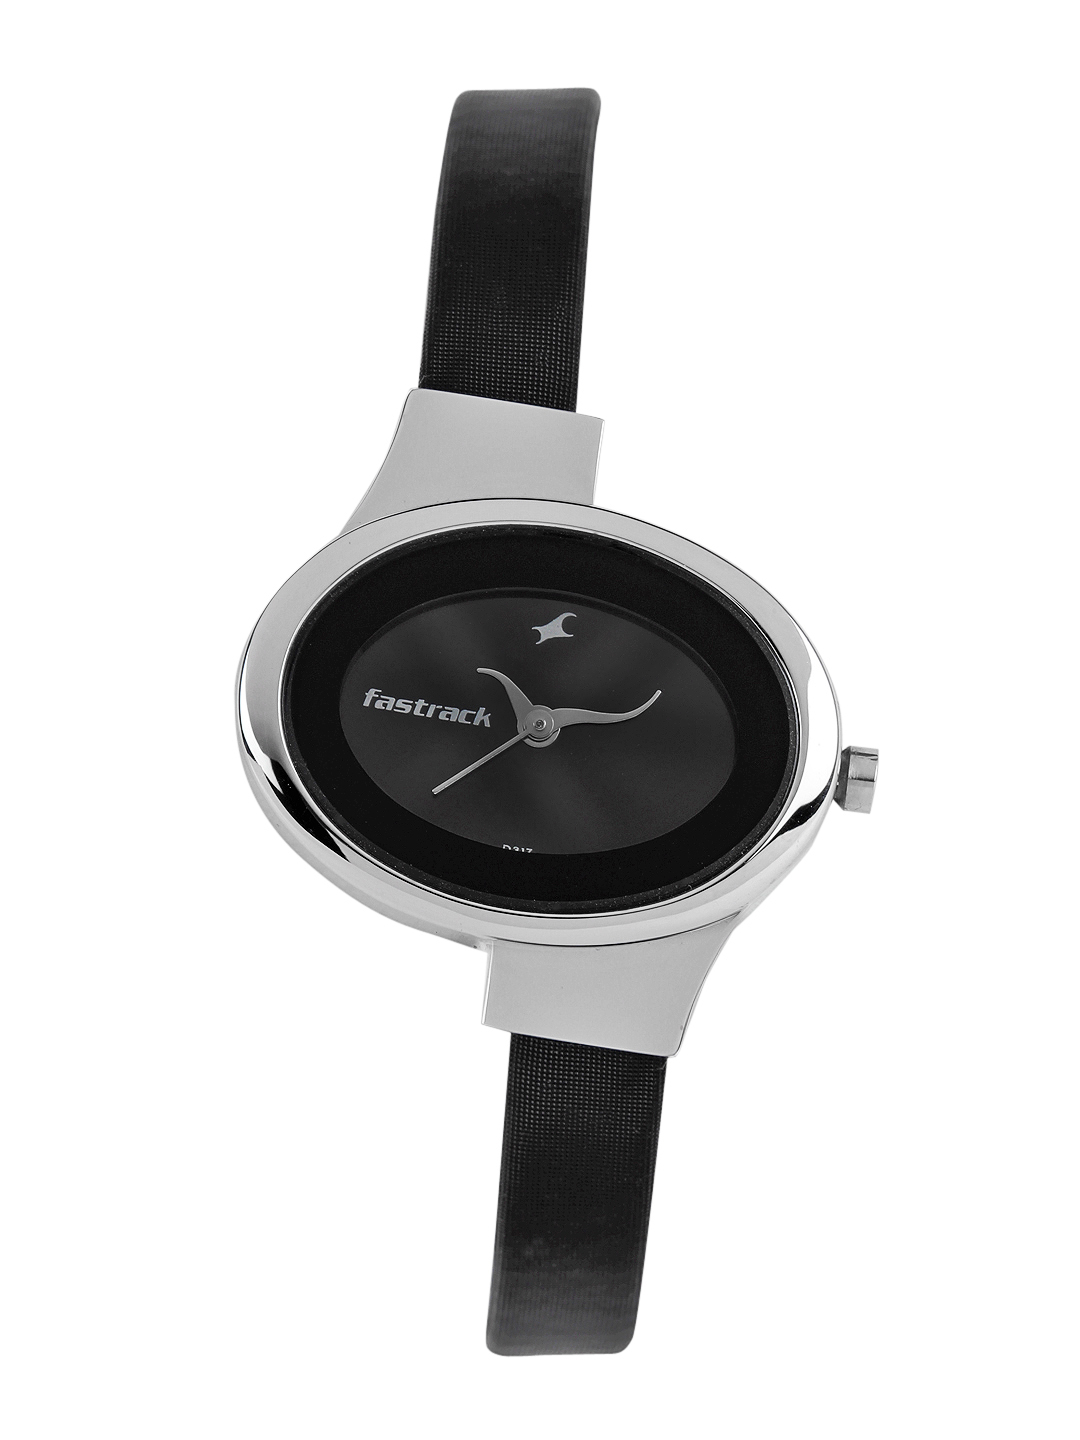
Fastrack Women Charcoal Grey Dial Watch N6015SL02
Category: Accessories / Watches / Watches
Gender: Women
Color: Grey
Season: Winter 2016
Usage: Casual